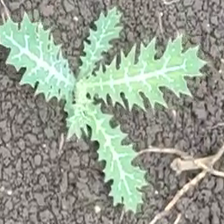
Weed species: Bilayat_(Mexicana_Argemone)